Ward Charcoal Ovens State Historic Park

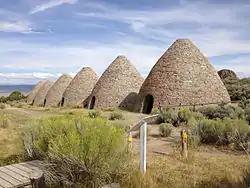

Ward Charcoal Ovens State Historic Park is an area designated for historic preservation and public recreation located south of the town of Ely in White Pine County, Nevada. The state park protects beehive-shaped charcoal ovens constructed in the latter half of the 19th century.